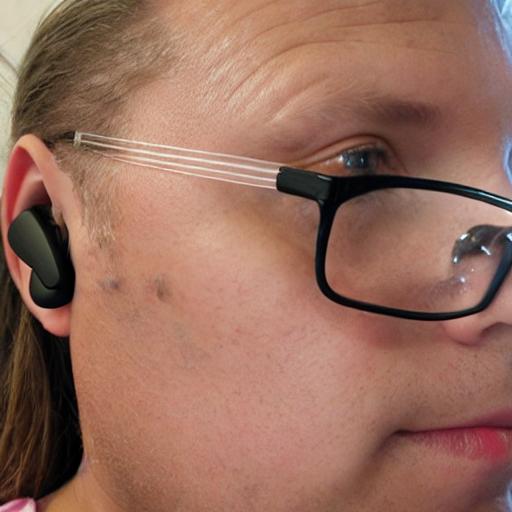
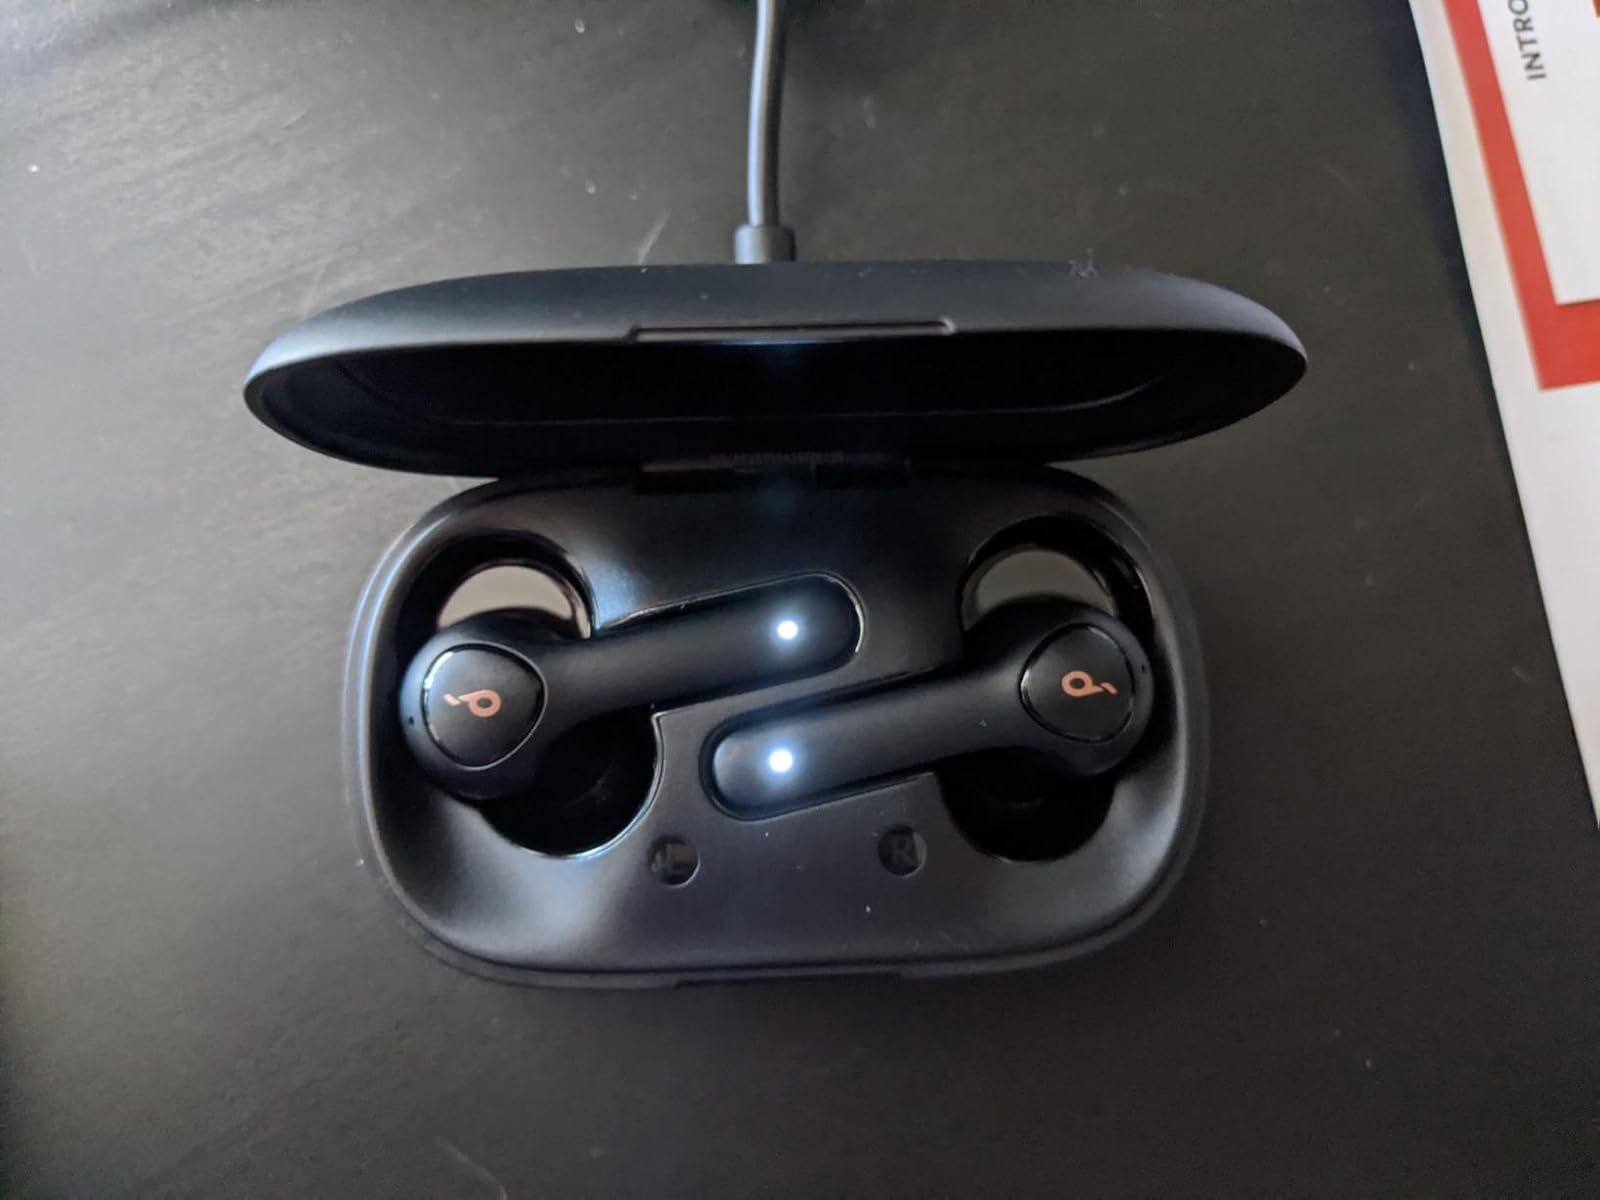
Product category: earbuds
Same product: no